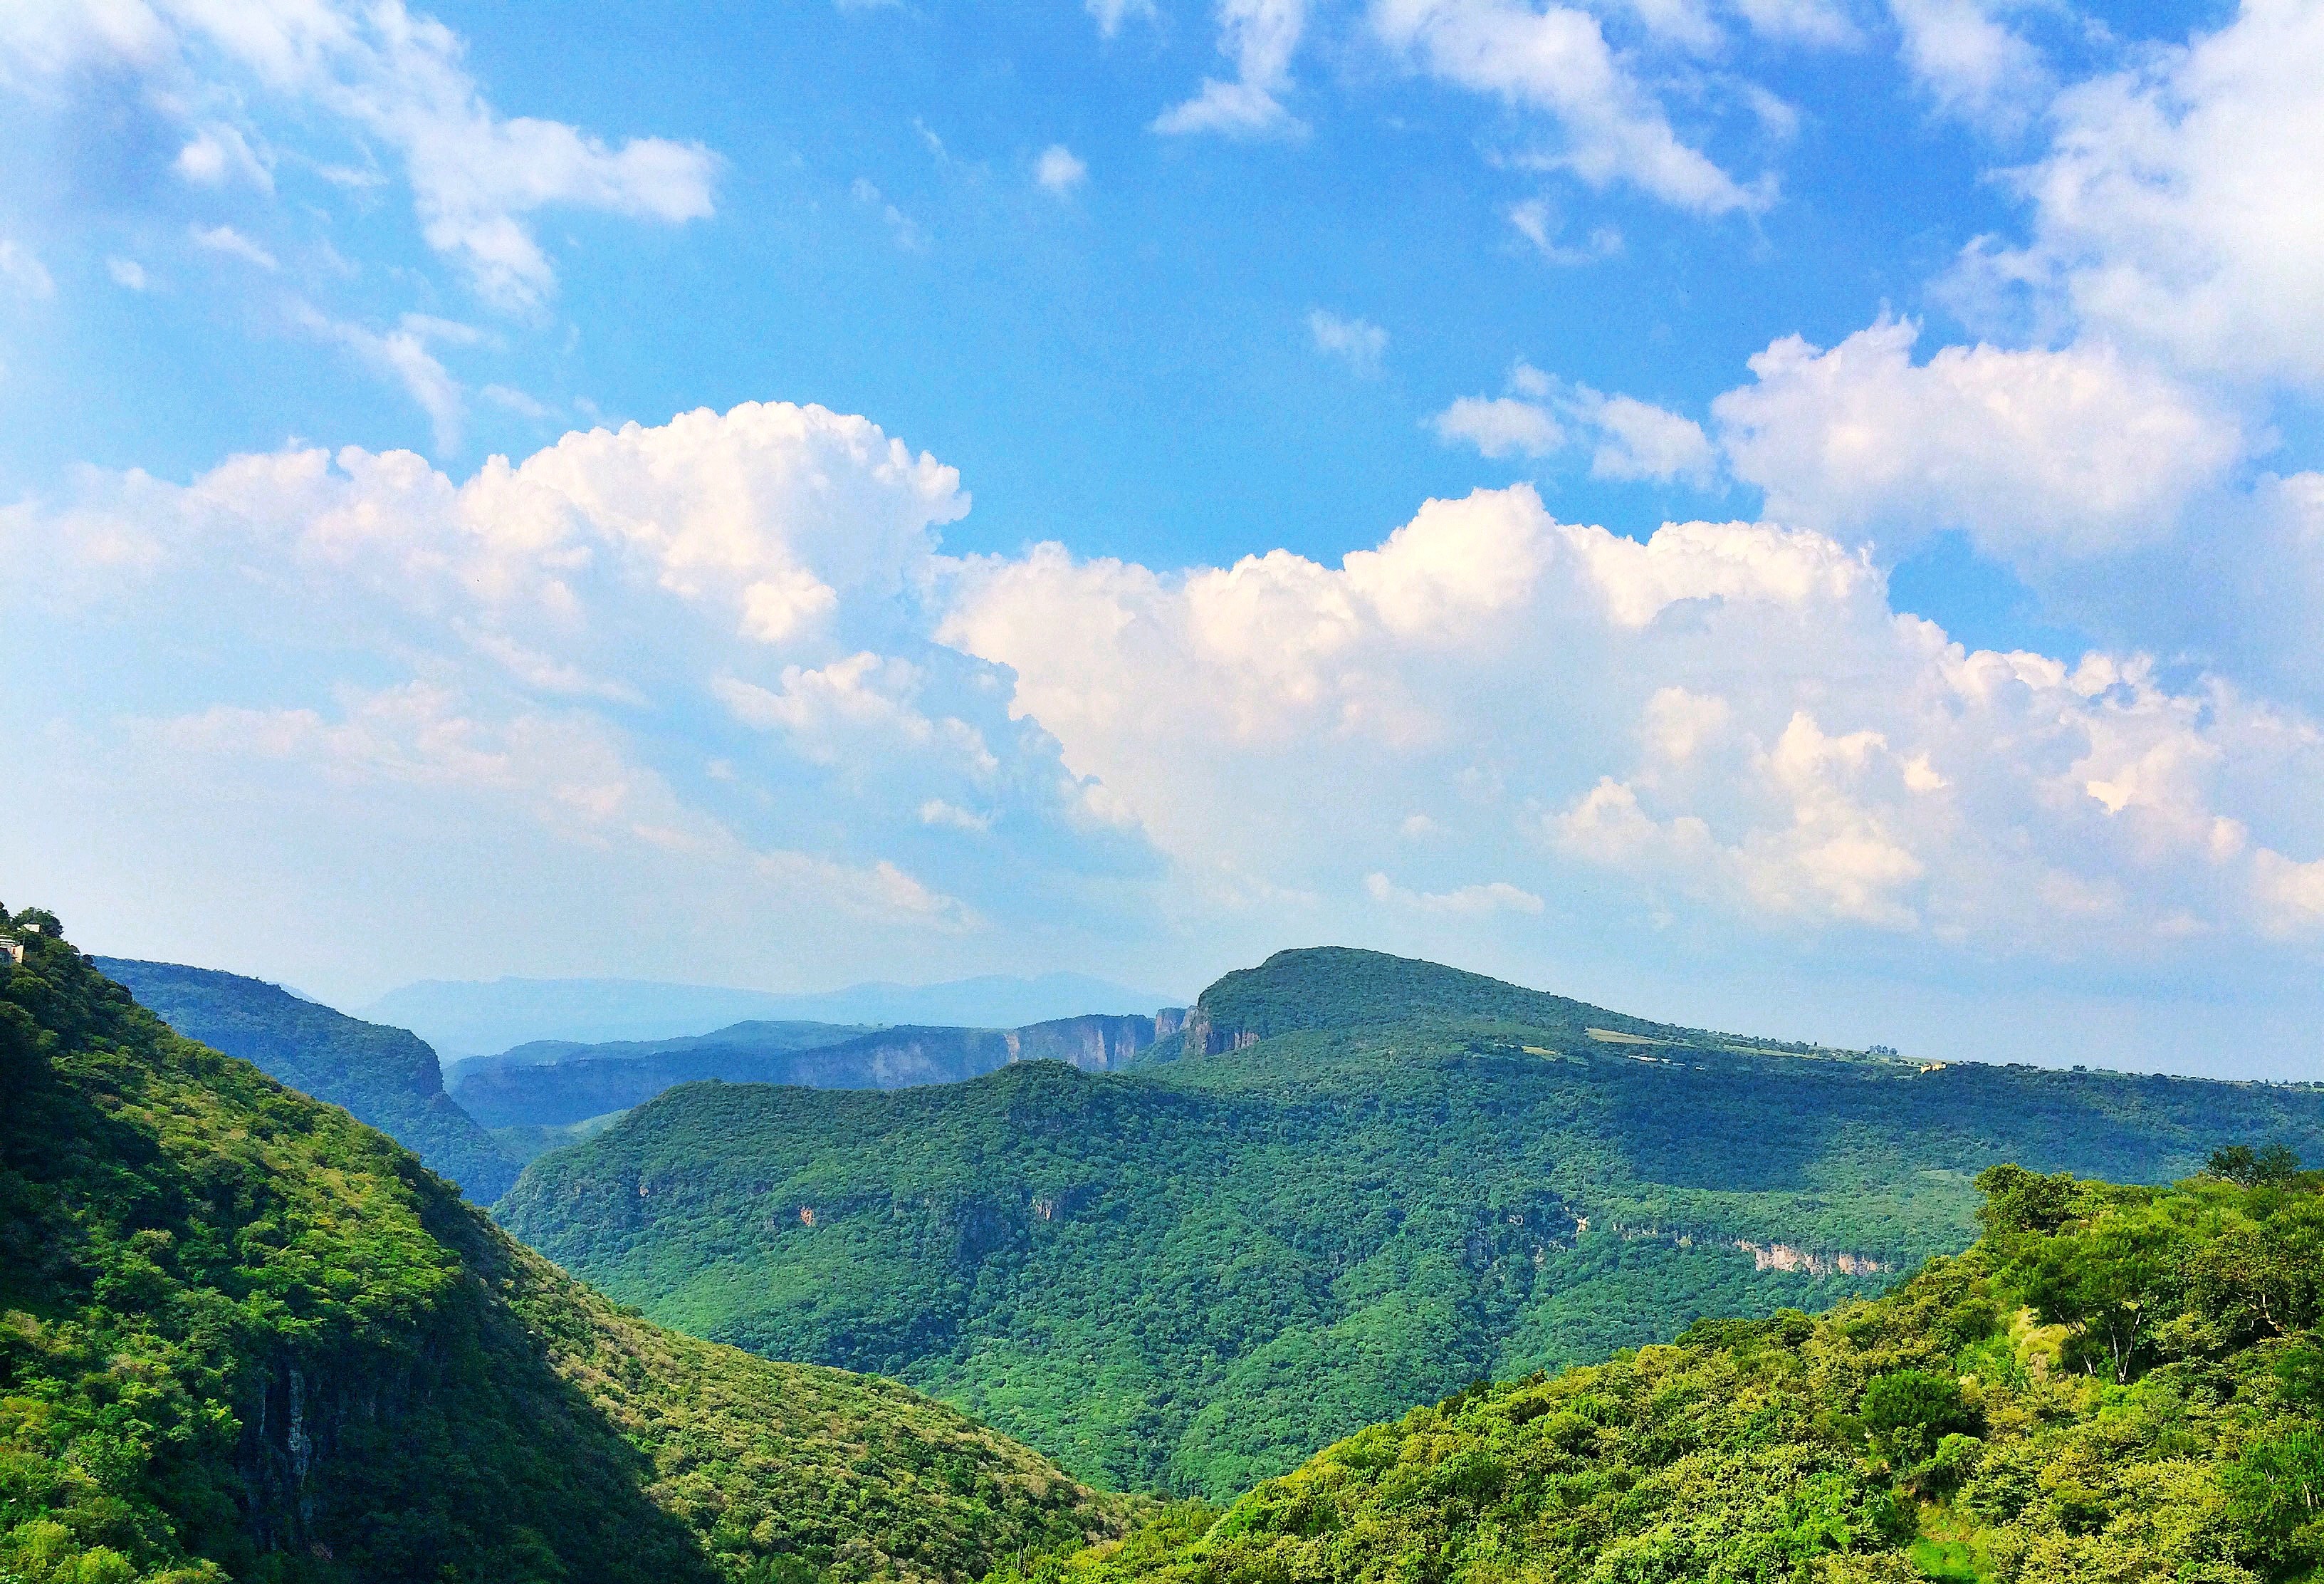
landscape, nature, forest, mountain, cloud, sky, meadow, hill, valley, mountain range, ridge, plateau, ecosystem, landform, natural environment, geographical feature, mountainous landforms